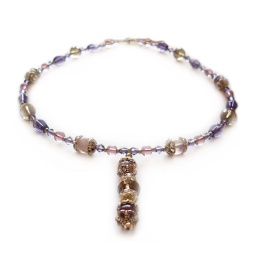
This necklace is made of amethyst and clear glass beads in various shapes.